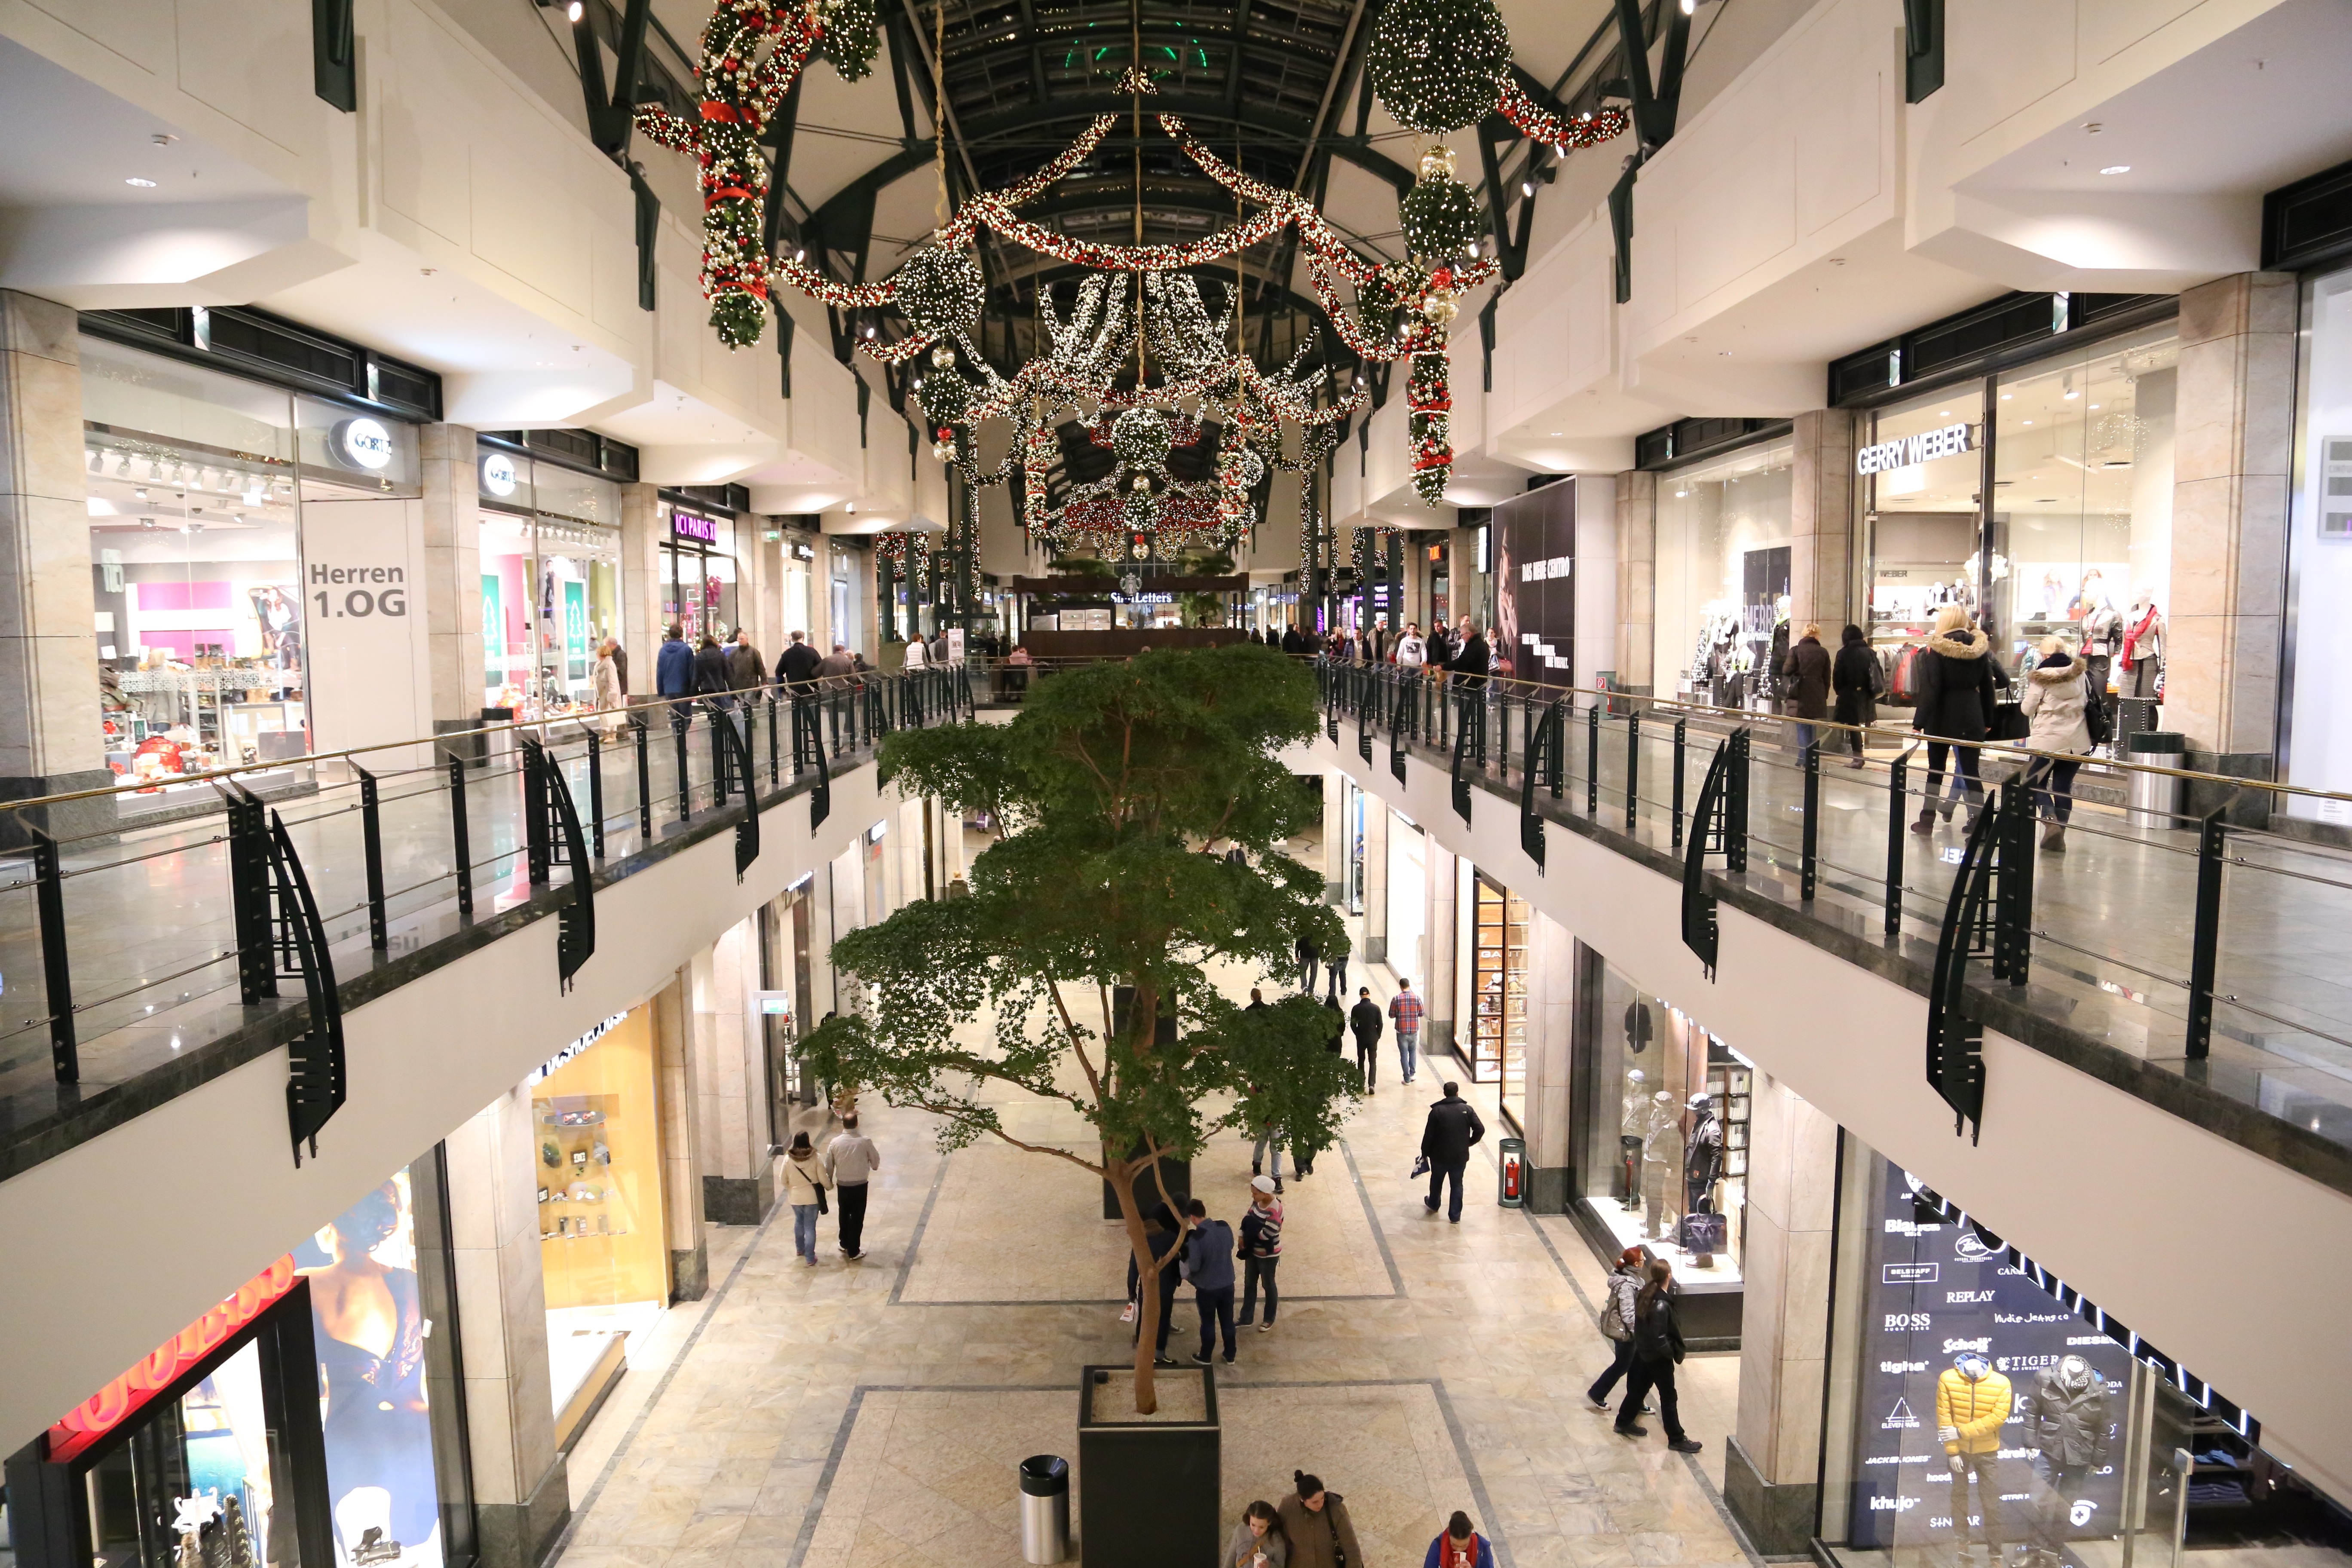
building, plaza, shopping, tourist attraction, stores, retail, shopping mall, outlet store, fun factor